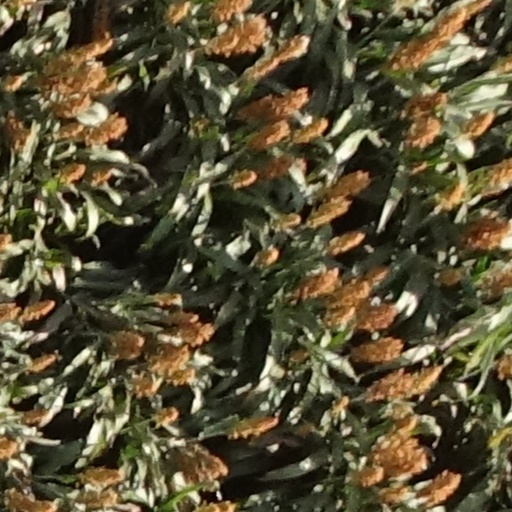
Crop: sorghum